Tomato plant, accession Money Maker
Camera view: tilt-top (135 deg); turntable rotation: 90 degrees
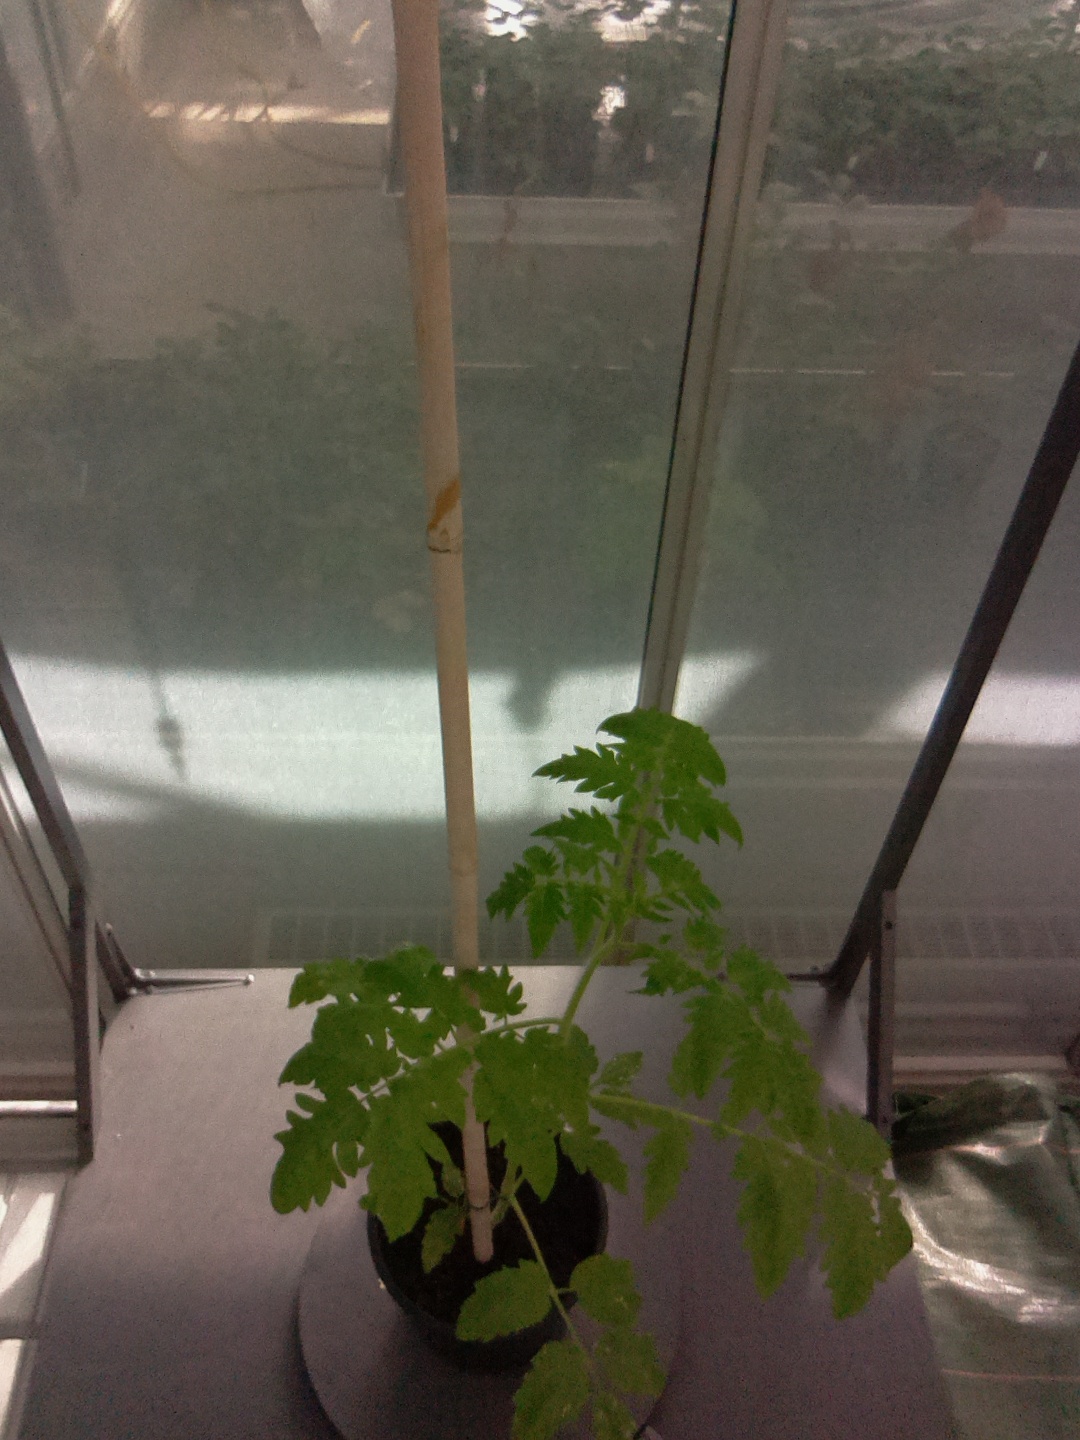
BBCH growth stage 14: 8 of true leaves visible